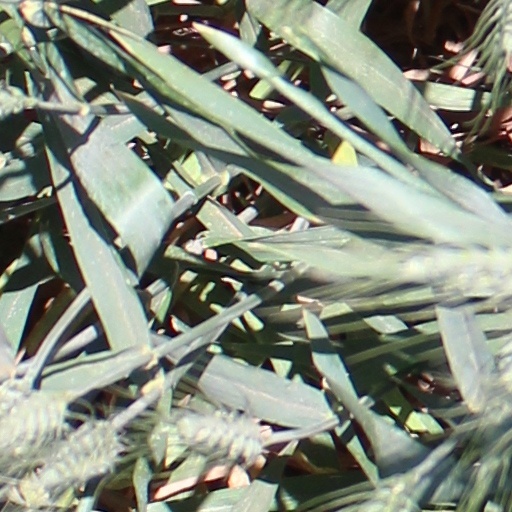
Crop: wheat